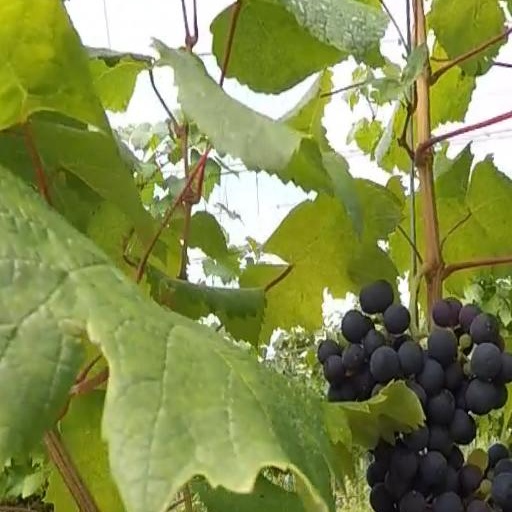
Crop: grape